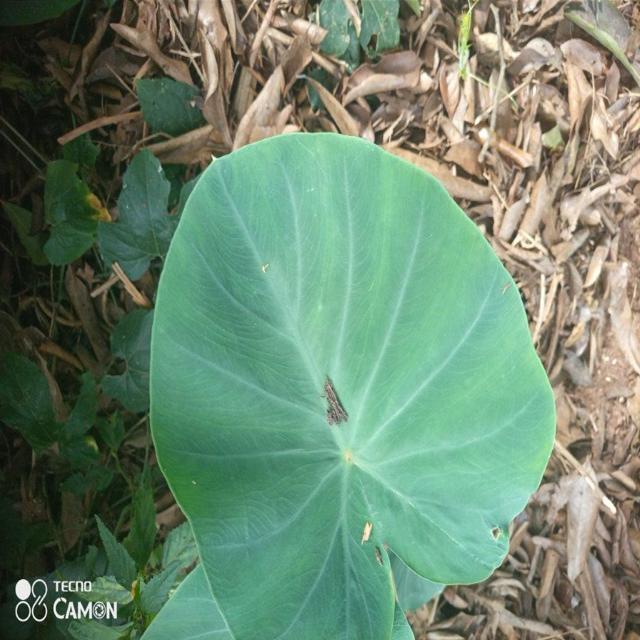
Label: Healthy